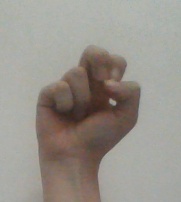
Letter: gaaf